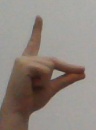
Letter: ta